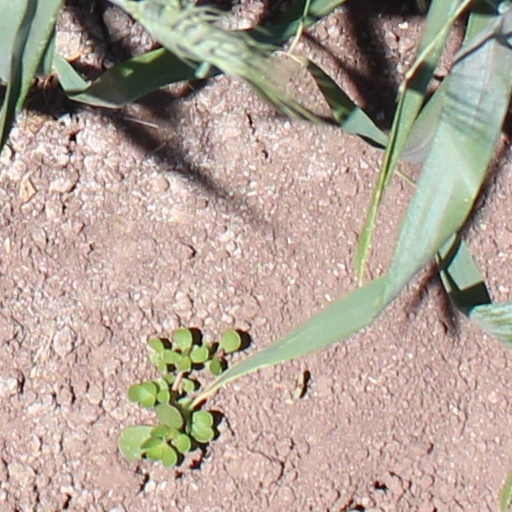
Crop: wheat